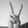
ASL letter: V